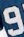
Number: 9